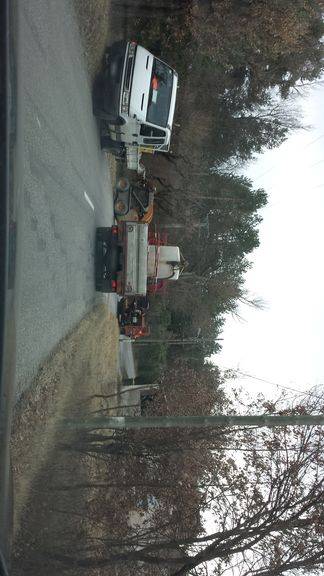
Region: France
Coordinates: 44.058, 6.176